Shortcomings (comics)

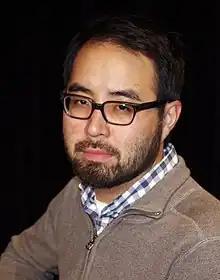
Adrian Tomine at the 2011 Brooklyn Book Festival

Shortcomings is a graphic novel by cartoonist Adrian Tomine. "Shortcomings" was originally serialized in issues #9 through #11 of Tomine's comic book series "Optic Nerve" before being released as a whole in 2007. It was also excerpted in "Timothy McSweeney's Quarterly Concern" #13.